Warning (2021 film)

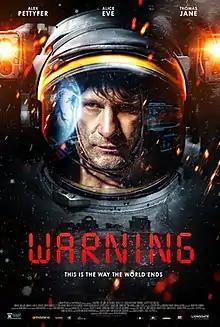
Theatrical release poster

Warning is a 2021 science fiction thriller film directed by Agata Alexander in her directorial debut, from a screenplay by Alexander, Jason Kaye and Rob Michaelson. It stars Alex Pettyfer, Alice Eve, Annabelle Wallis, Benedict Samuel, Charlotte Le Bon, Thomas Jane, Patrick Schwarzenegger, Rupert Everett, Tomasz Kot, Kylie Bunbury and Garance Marillier. The film premiered at the 2021 Sitges Film Festival.